University College, Toronto

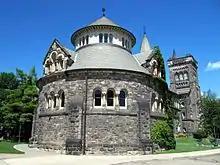
Croft Chapter House

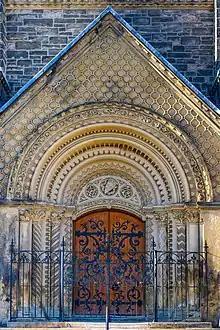
The south entrance

The main building of University College was built between 1856 and 1859, designed by architects Frederick William Cumberland and William George Storm. The selection of architectural styles was the result of "a tangle of disagreements and concessions, political as well as artistic", including the college's emphasis on freedom from denominational control. Cumberland met the requirements asked of him after taking part on a research and experience based trip to Europe in February 1856: "This course of action was consistent with Victorian architectural practice when new public buildings were being planned, which was to carefully study applicable building forms and adapt them, to the requirements of the job at hand. The design committee led by Cumberland initially designed a Gothic structure, but Governor General Edmund Walker Head disliked the style and suggested Italian instead, later changing his preference to Byzantine.